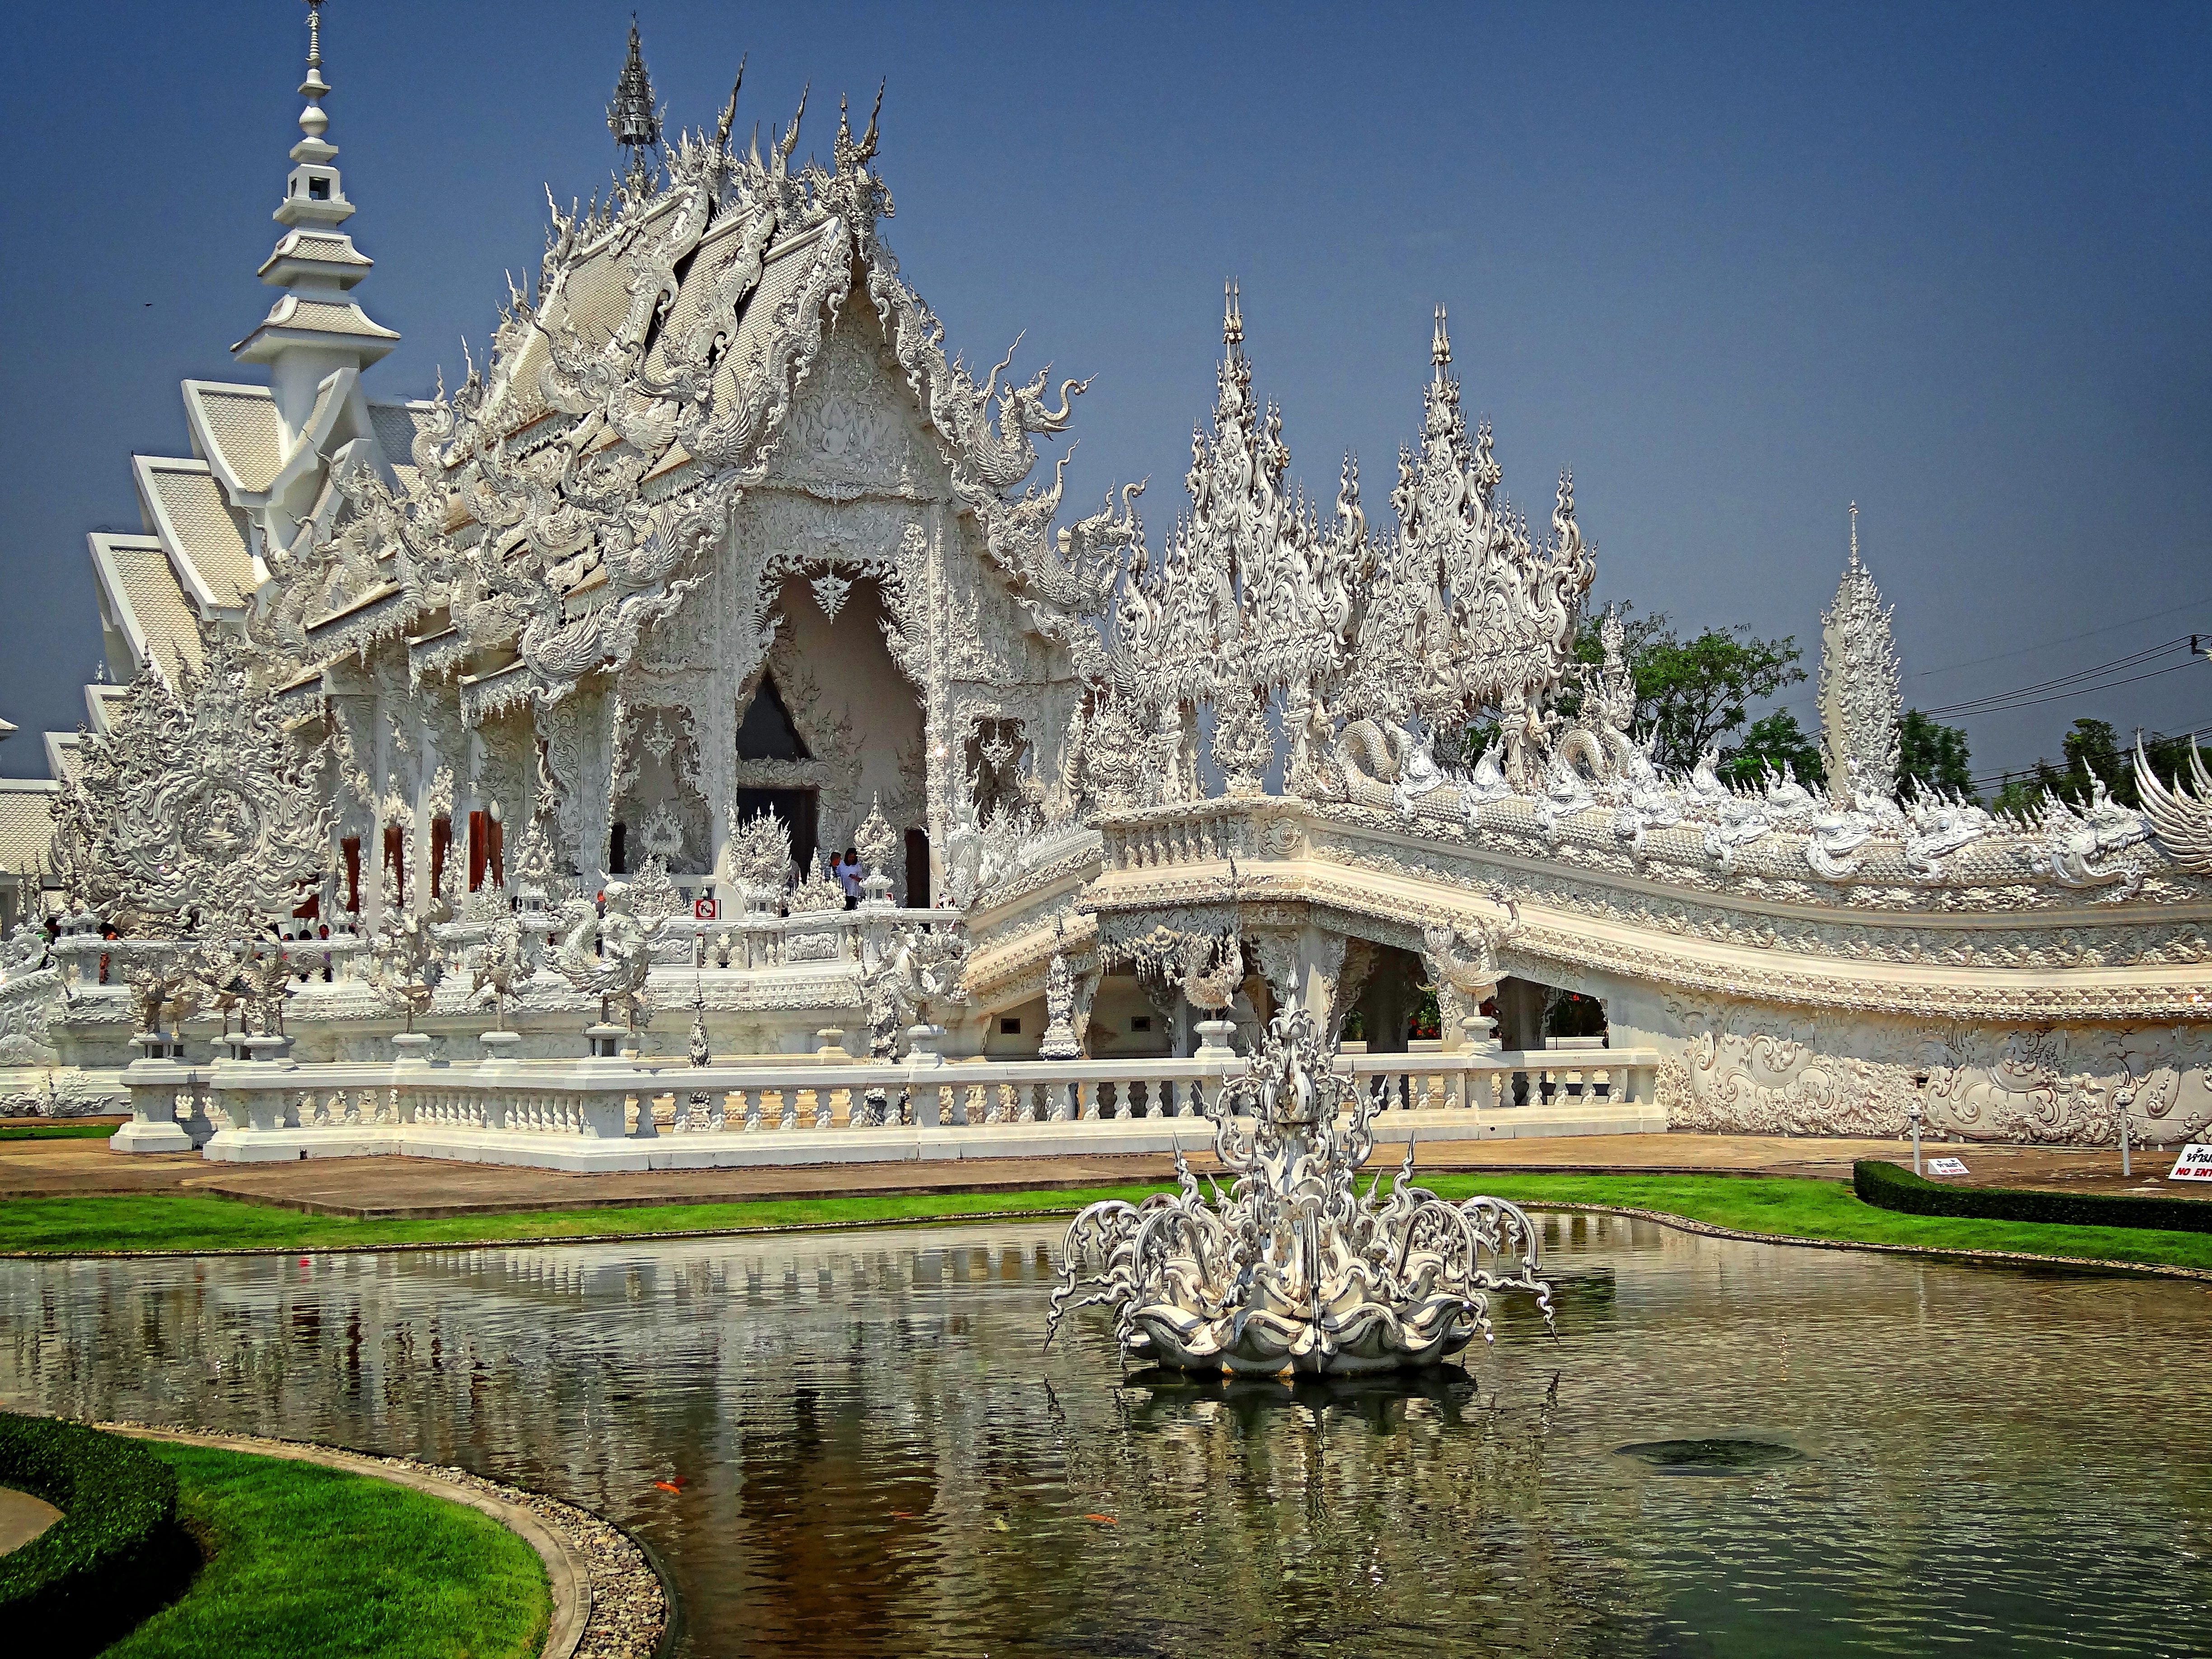
palace, tower, landmark, tourism, place of worship, thailand, wat rong khun, chiang rai, temple, pagoda, hindu temple, historic site